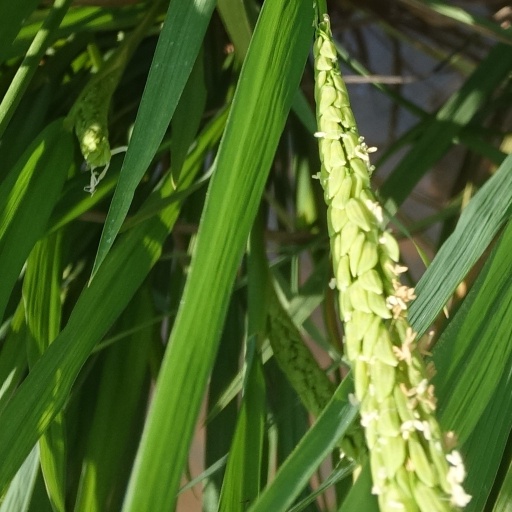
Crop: rice